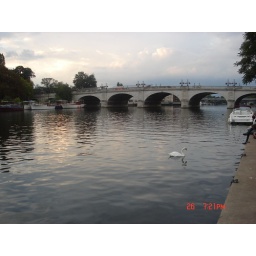
a view of a bridge over the river at kingston.very scenic....very claming...very beautiful..